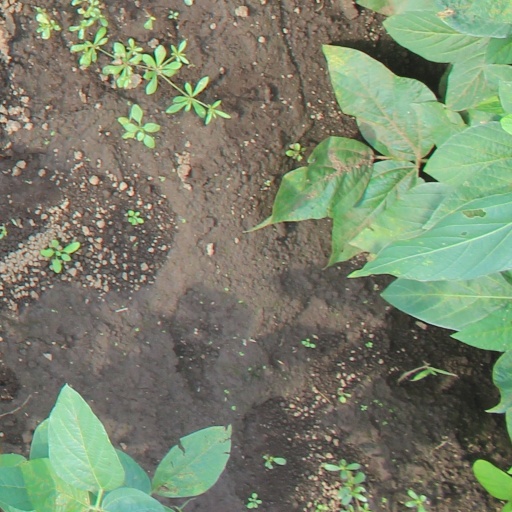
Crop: soybean